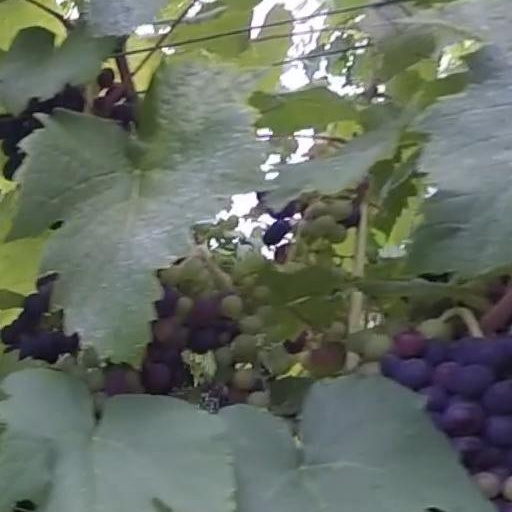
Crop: grape